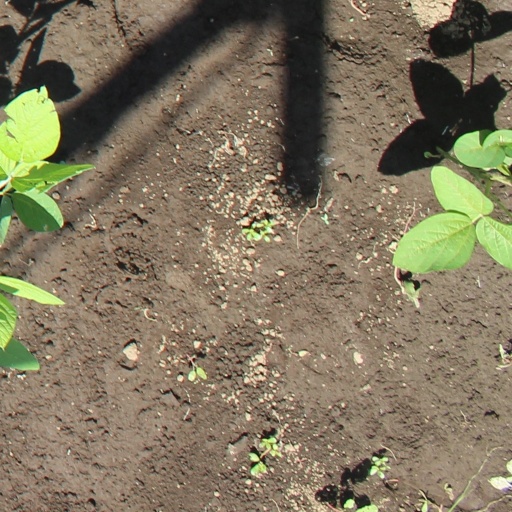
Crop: soybean